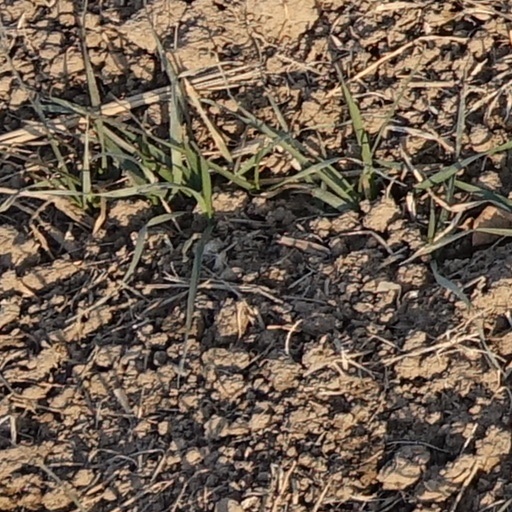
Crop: wheat